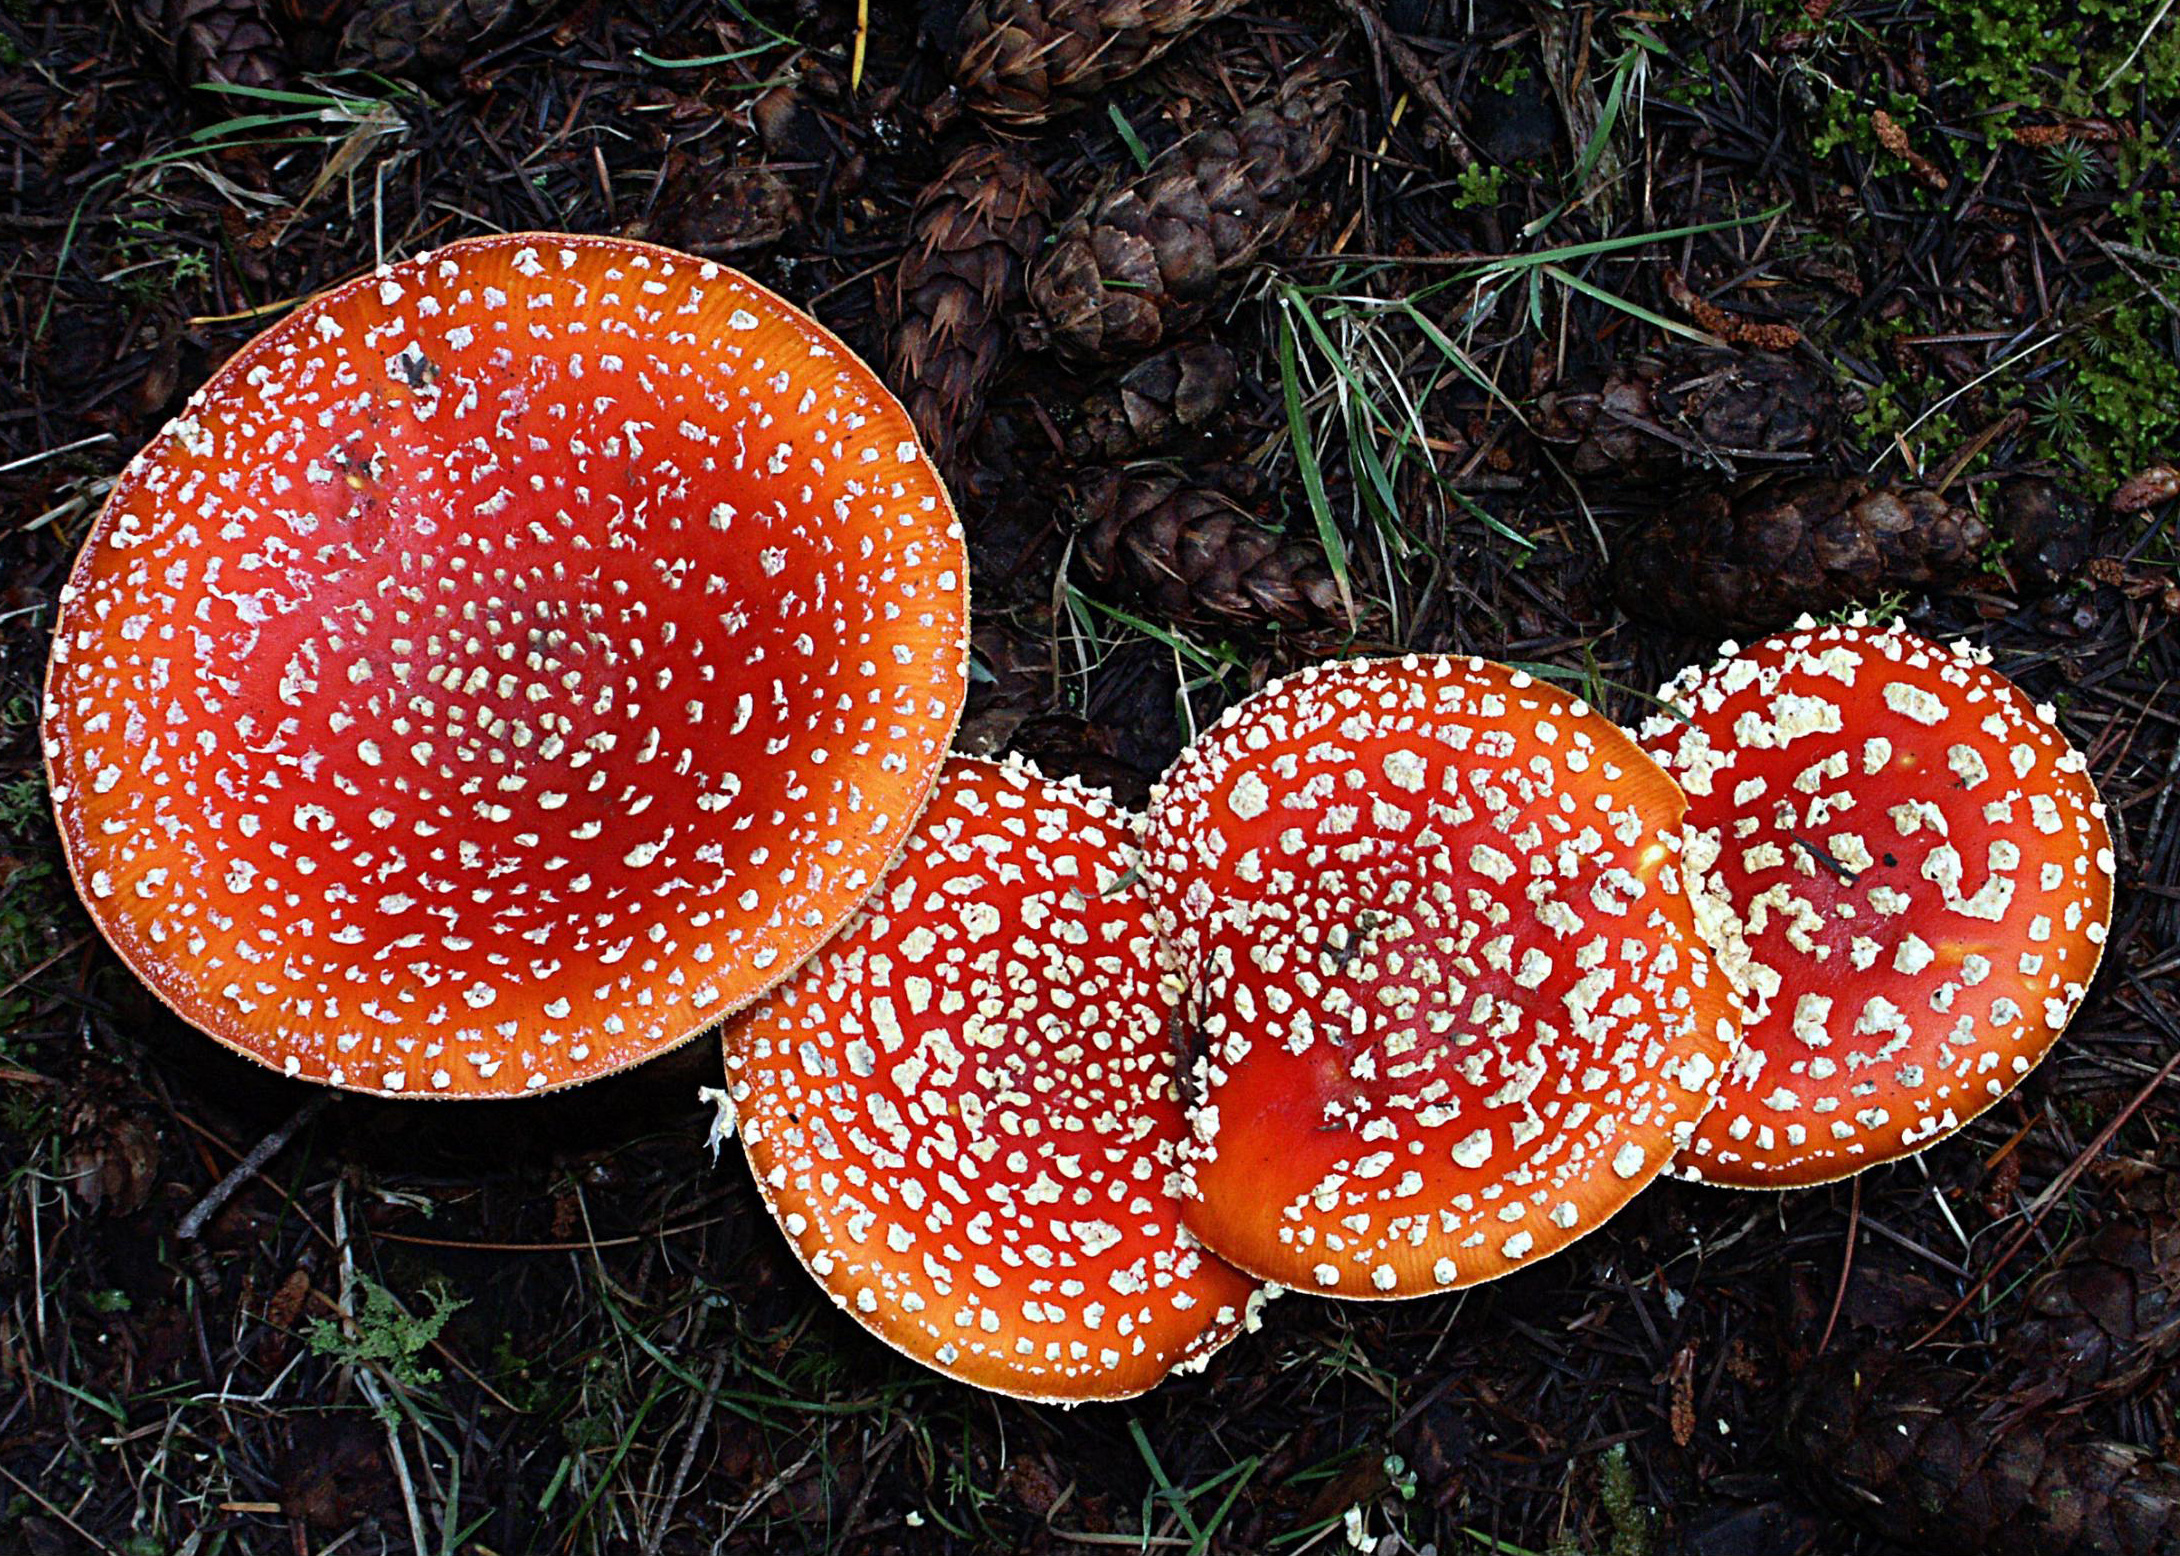
nature, red, autumn, mushroom, fungus, fungi, amanitamuscaria, redfungi, forrestfloor, flyagric, poisonmushrooms, macro photography, edible mushroom, medicinal mushroom